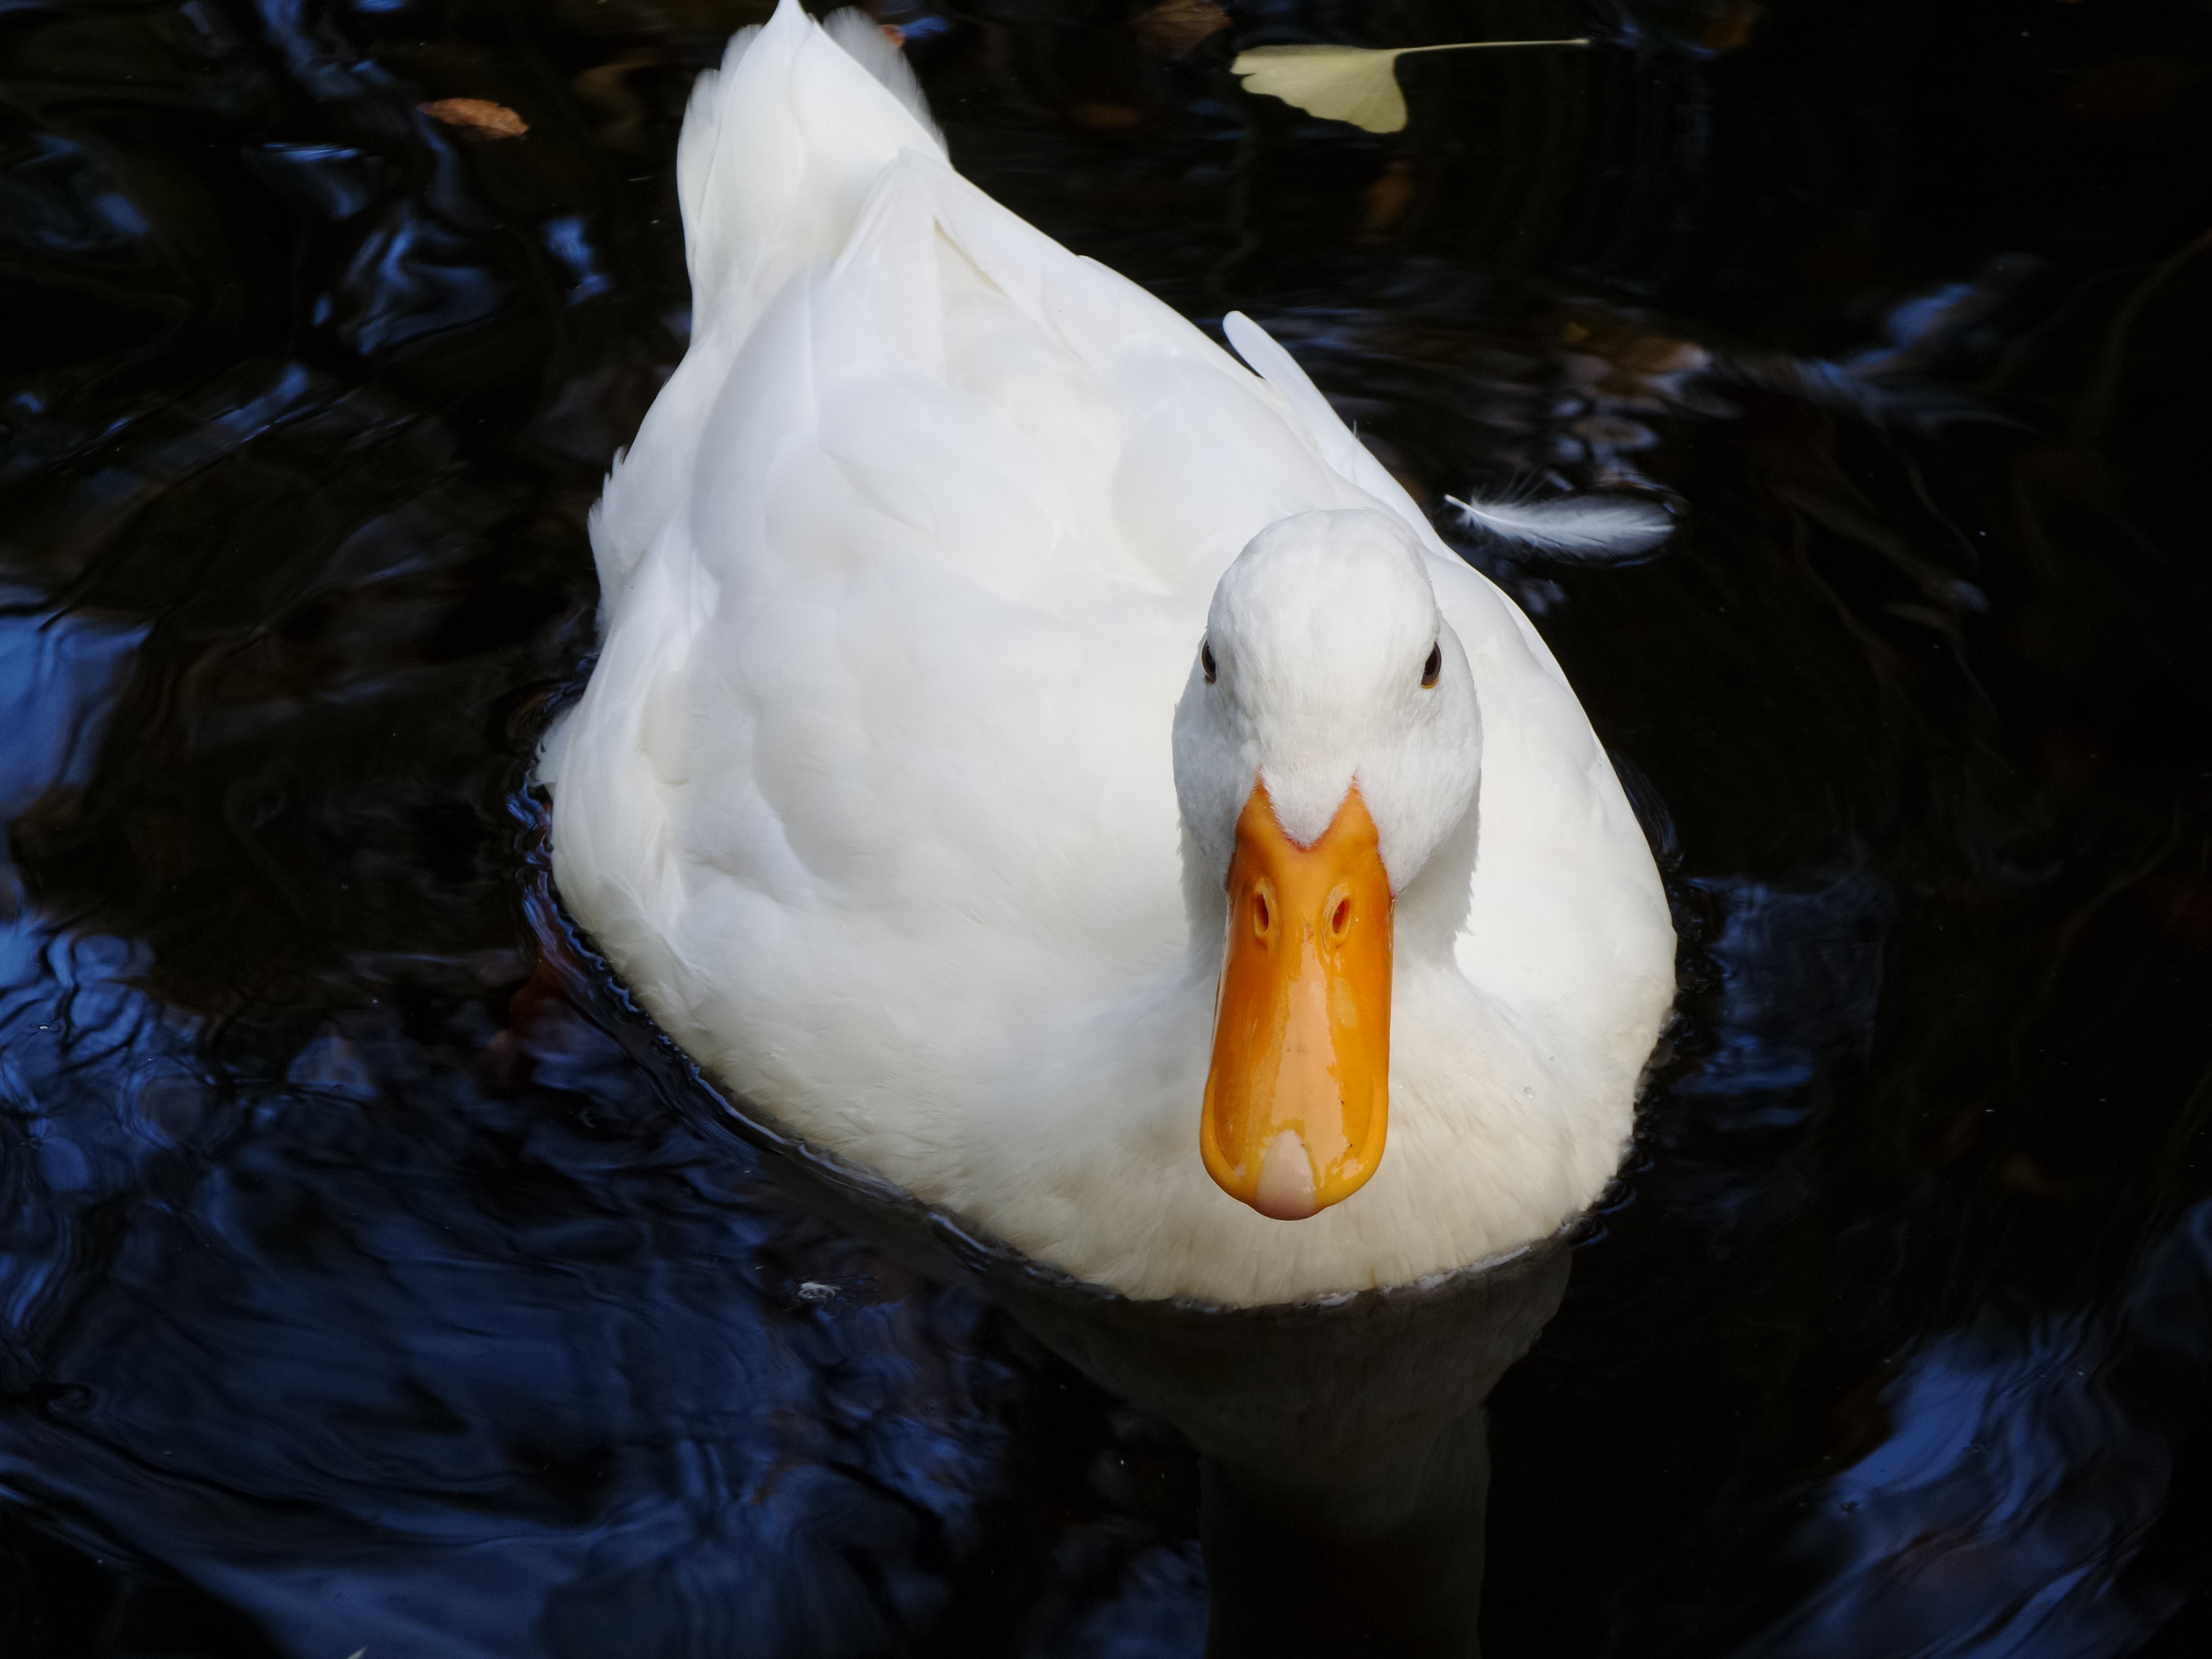
water, nature, snow, bird, wing, white, wildlife, swim, reflection, beak, fauna, swan, duck, vertebrate, waterfowl, water bird, ducks geese and swans